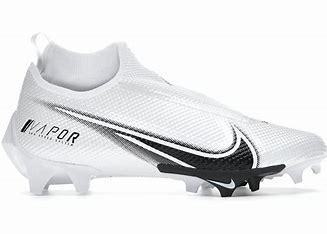
Brand: Nike
Model: Vapor Edge Pro 360